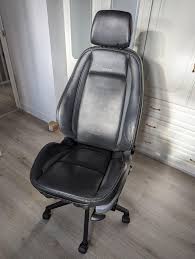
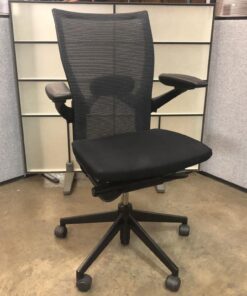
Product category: items_chair
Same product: no